Describe the emotion expressed in this image:  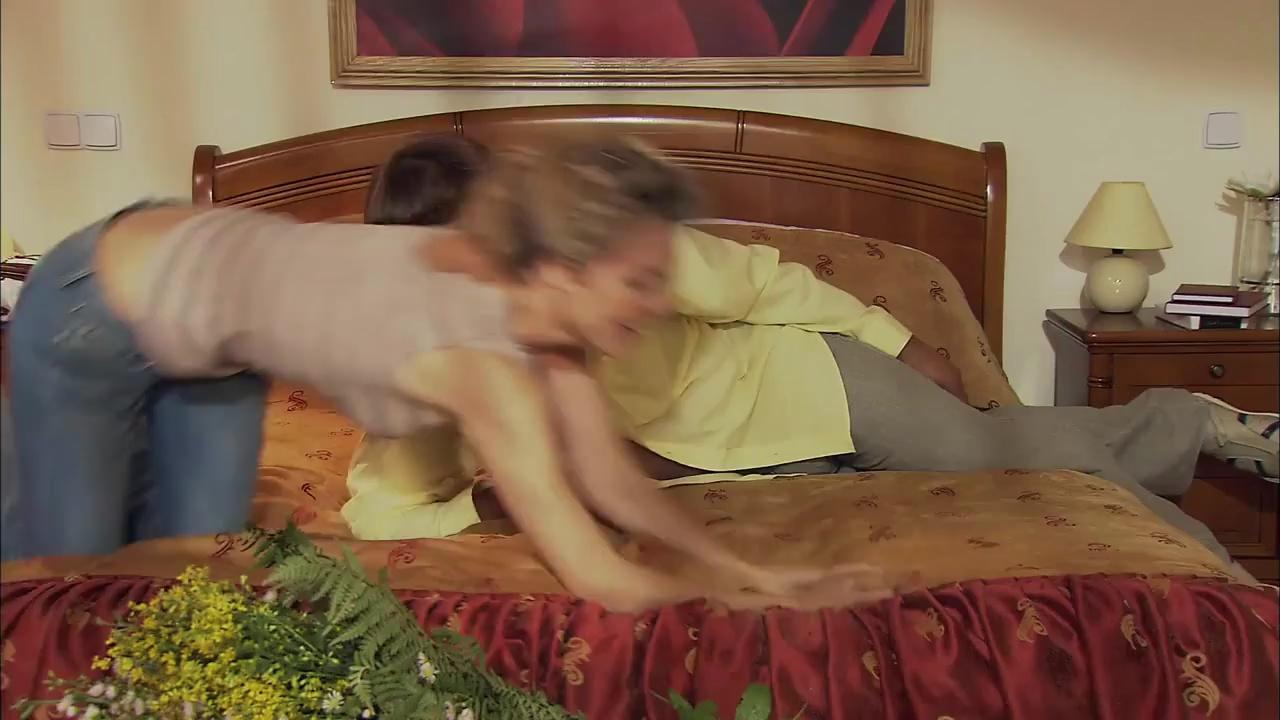
This person displays Pain, valence and arousal with low intensity.